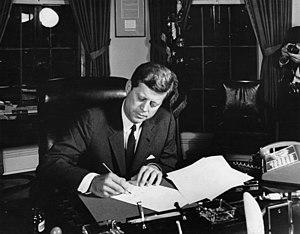
1962 est une année commune commençant un lundi.